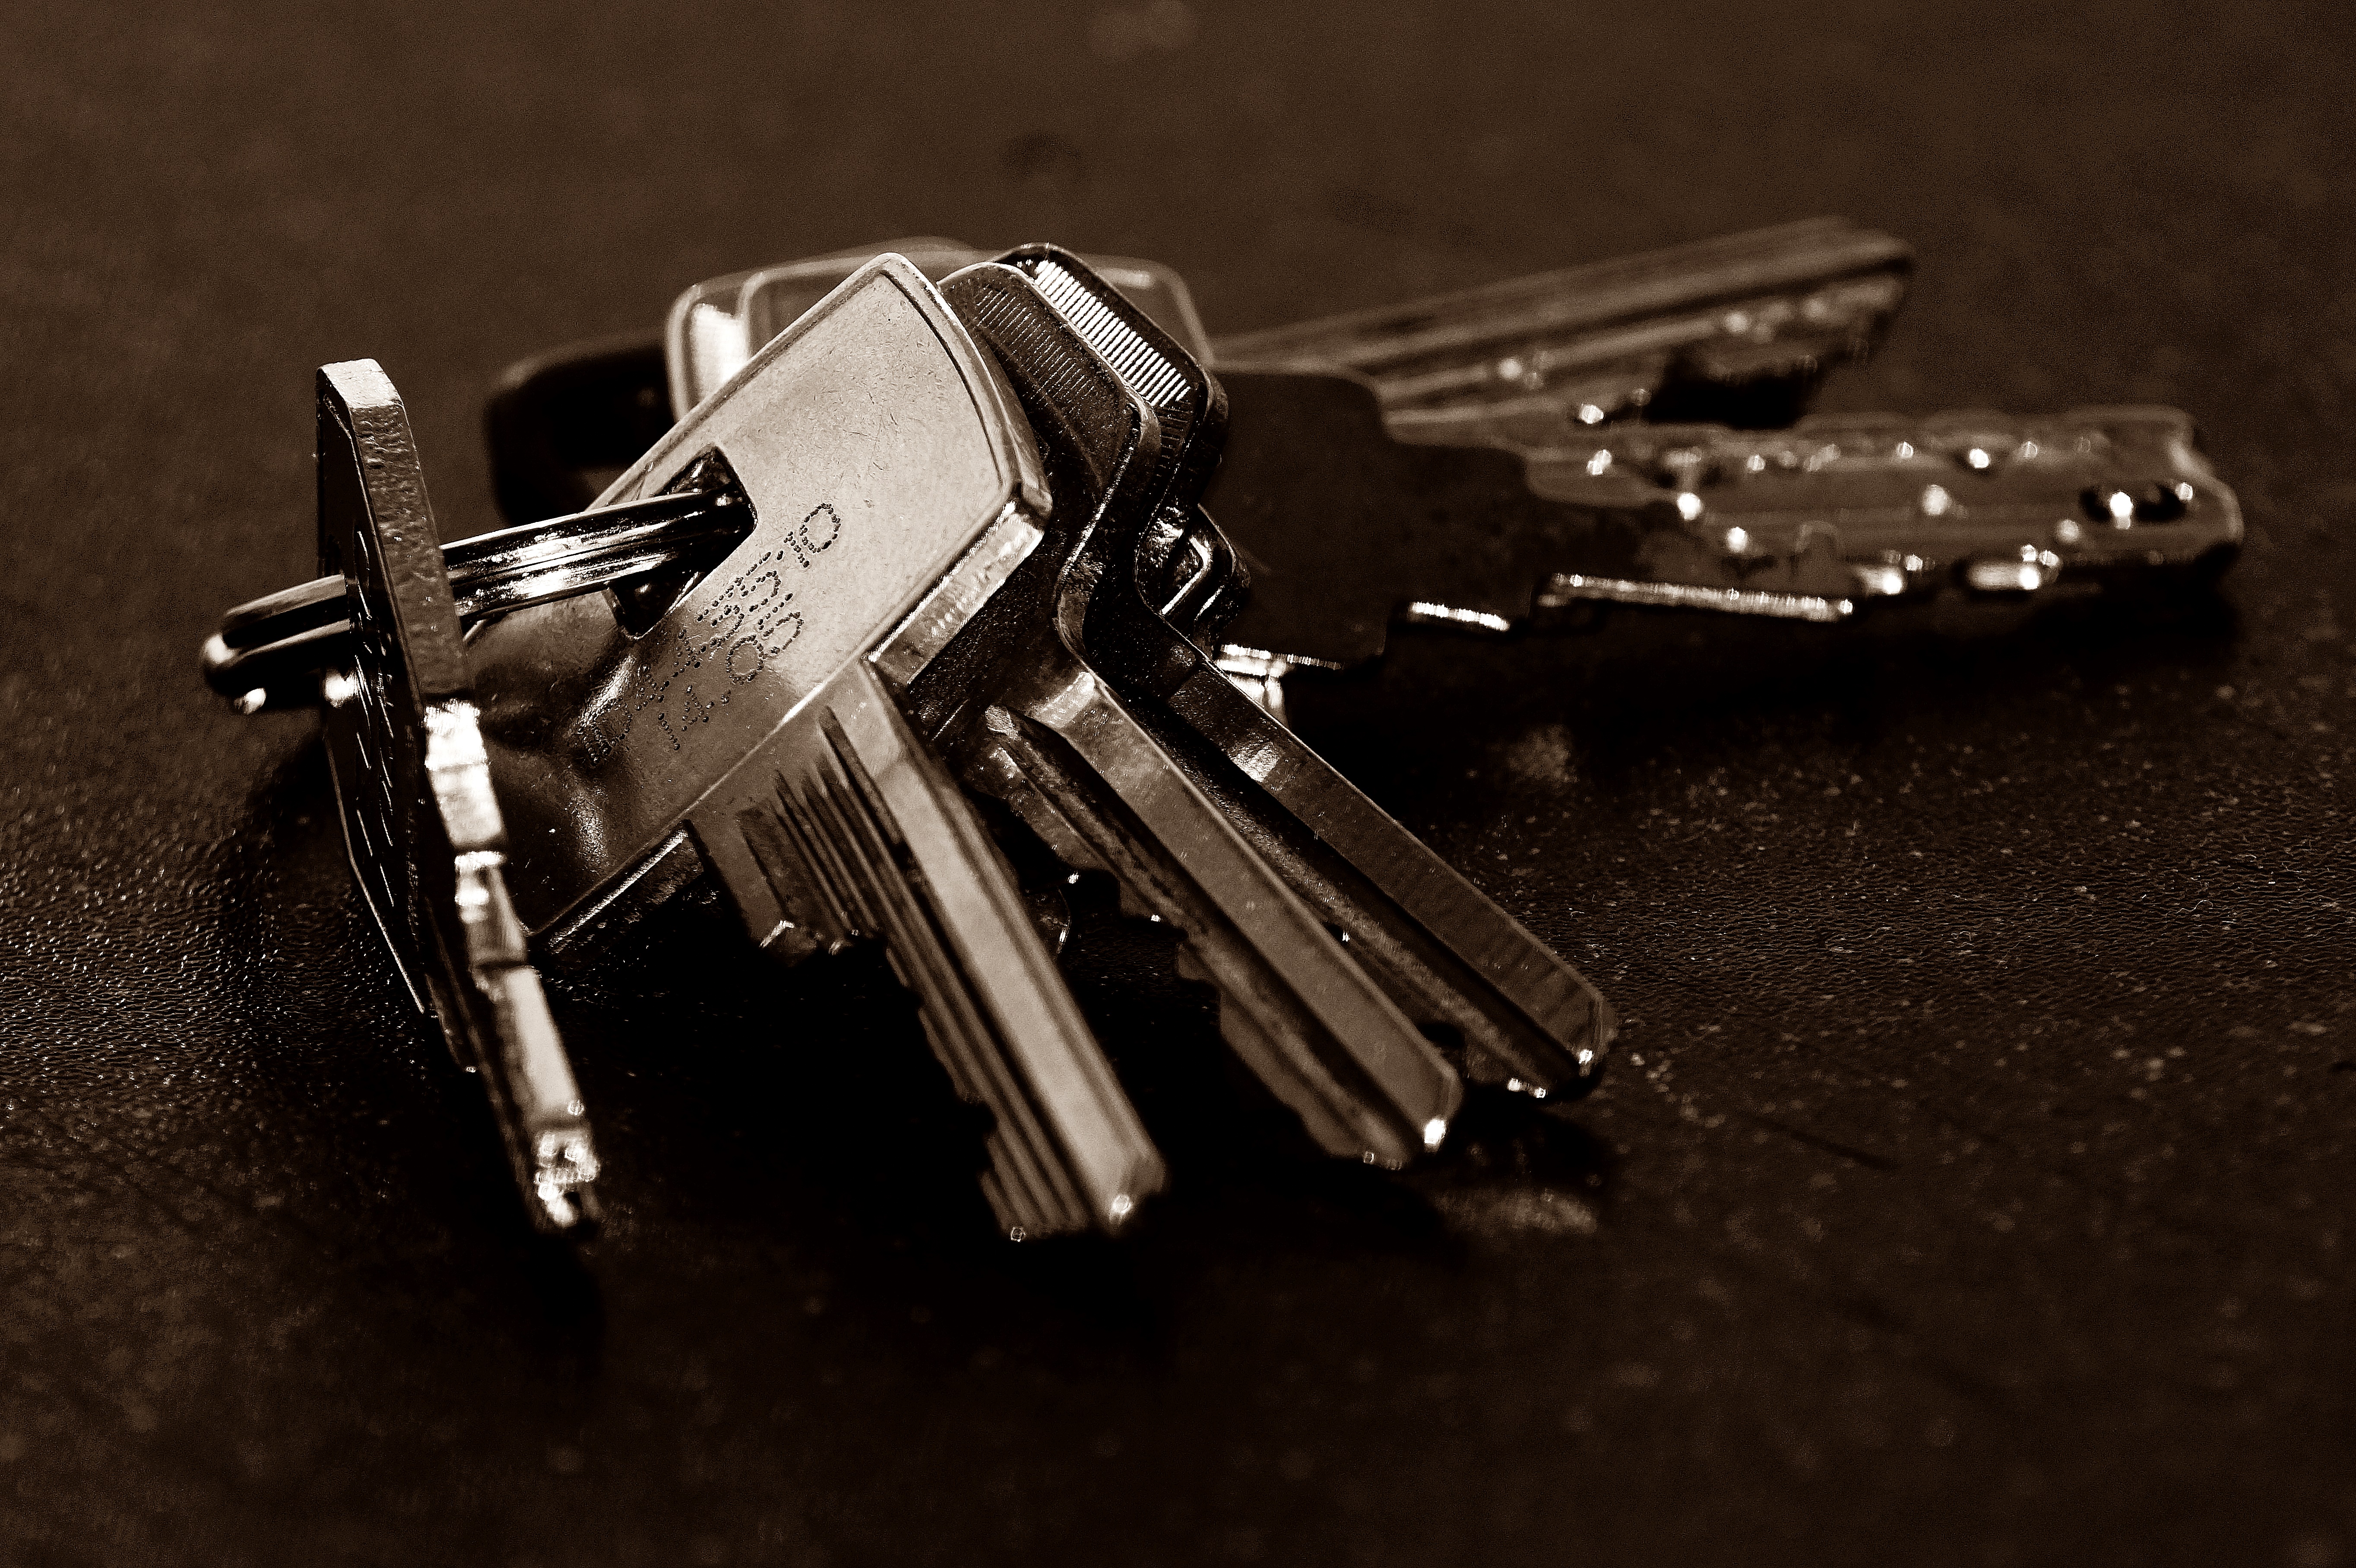
hand, macro, close up, keys, fashion accessory, cufflink